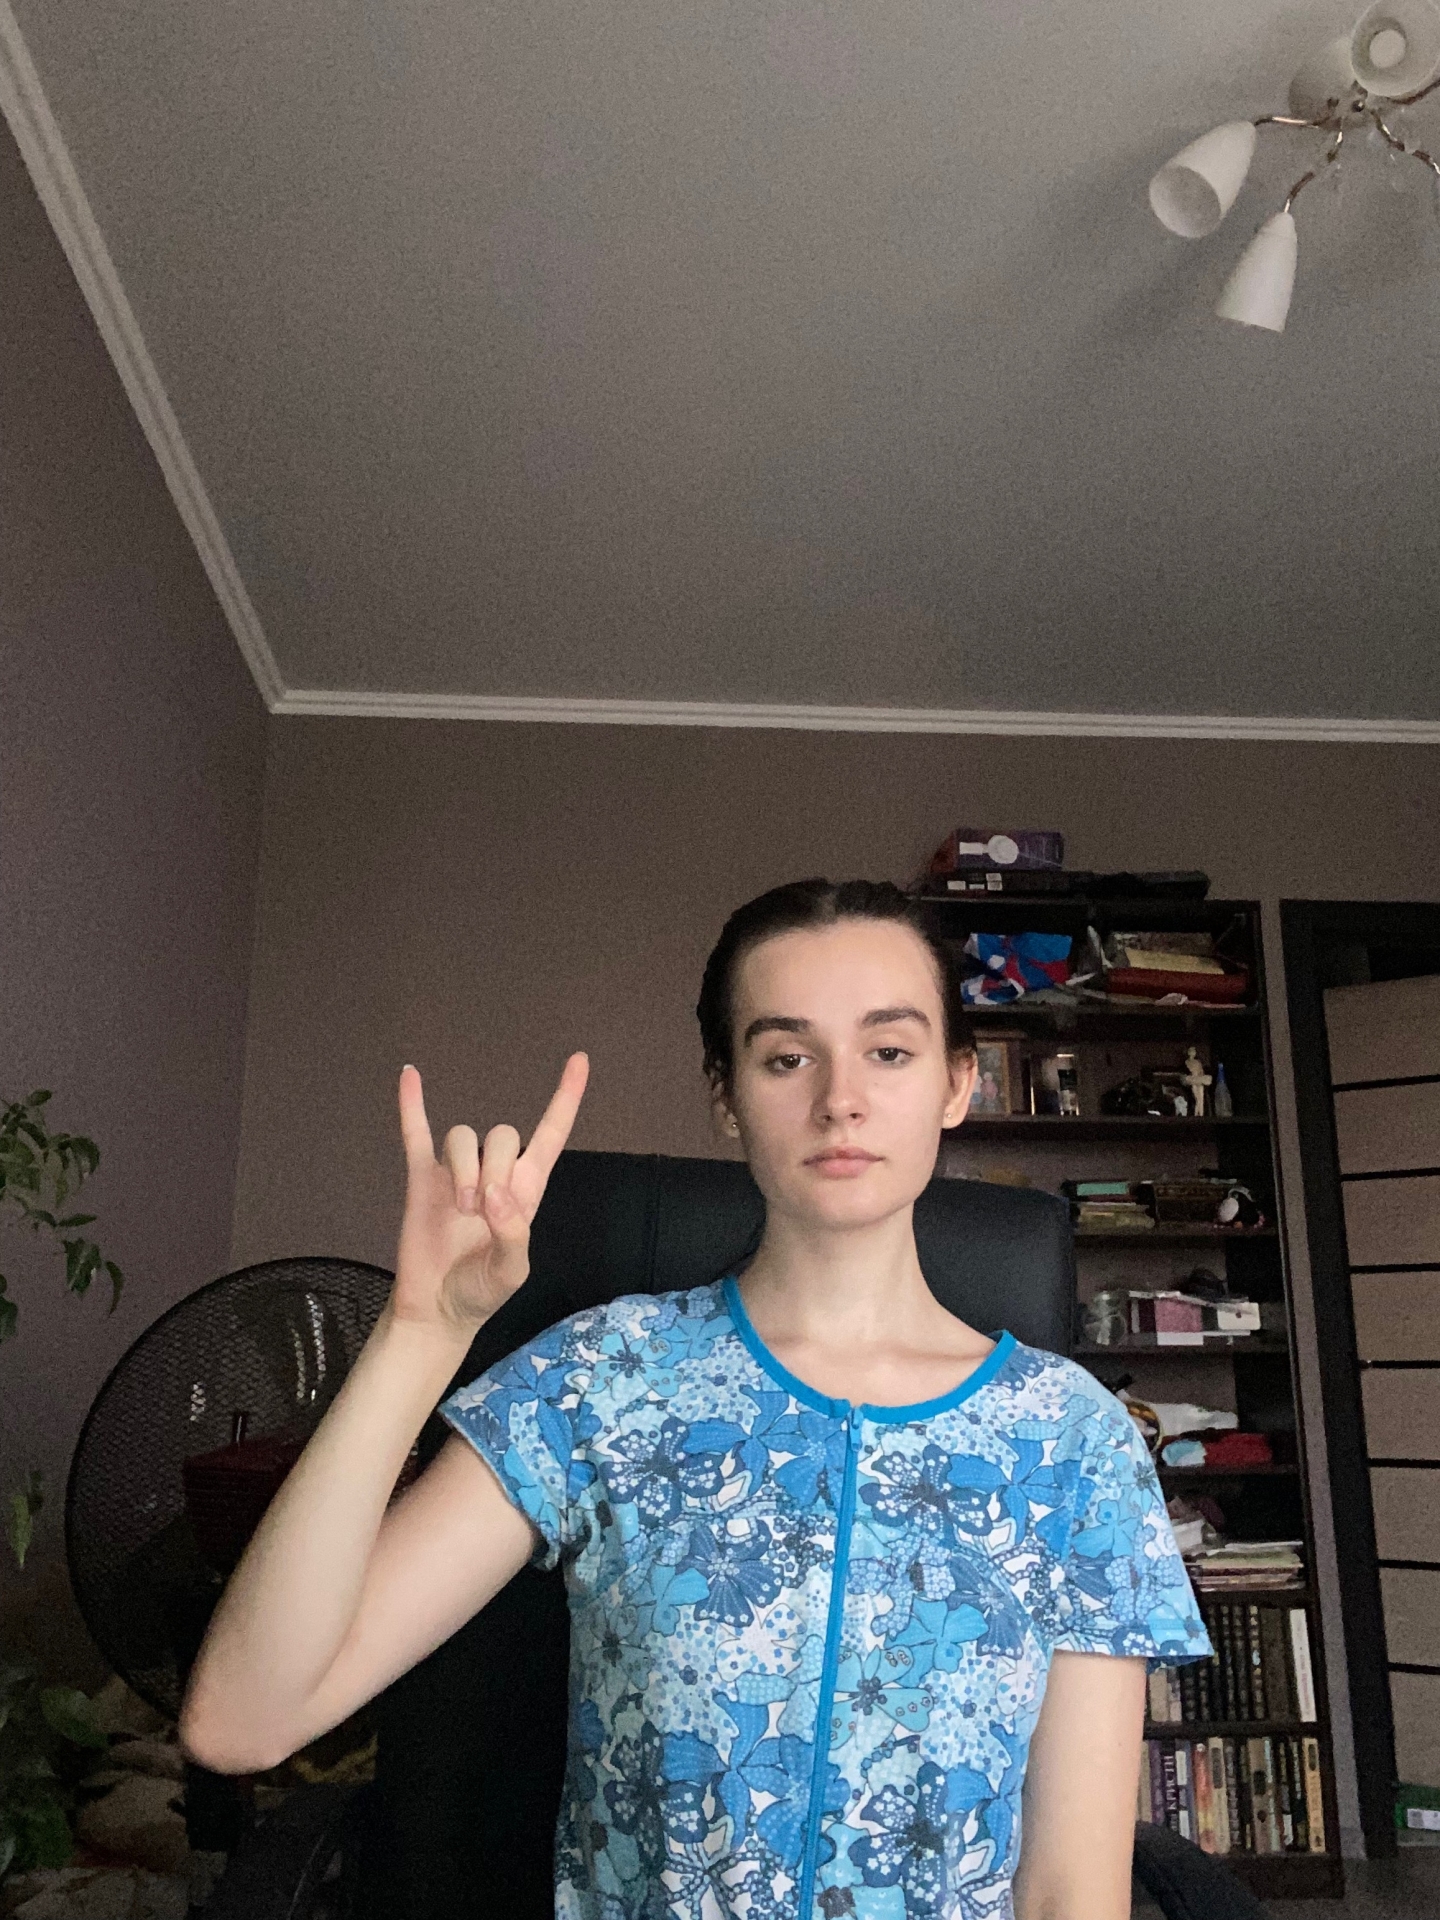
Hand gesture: rock